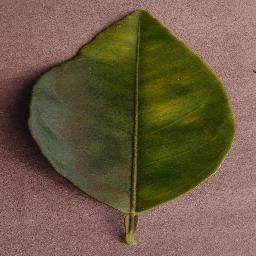
Label: Orange___Haunglongbing_(Citrus_greening)